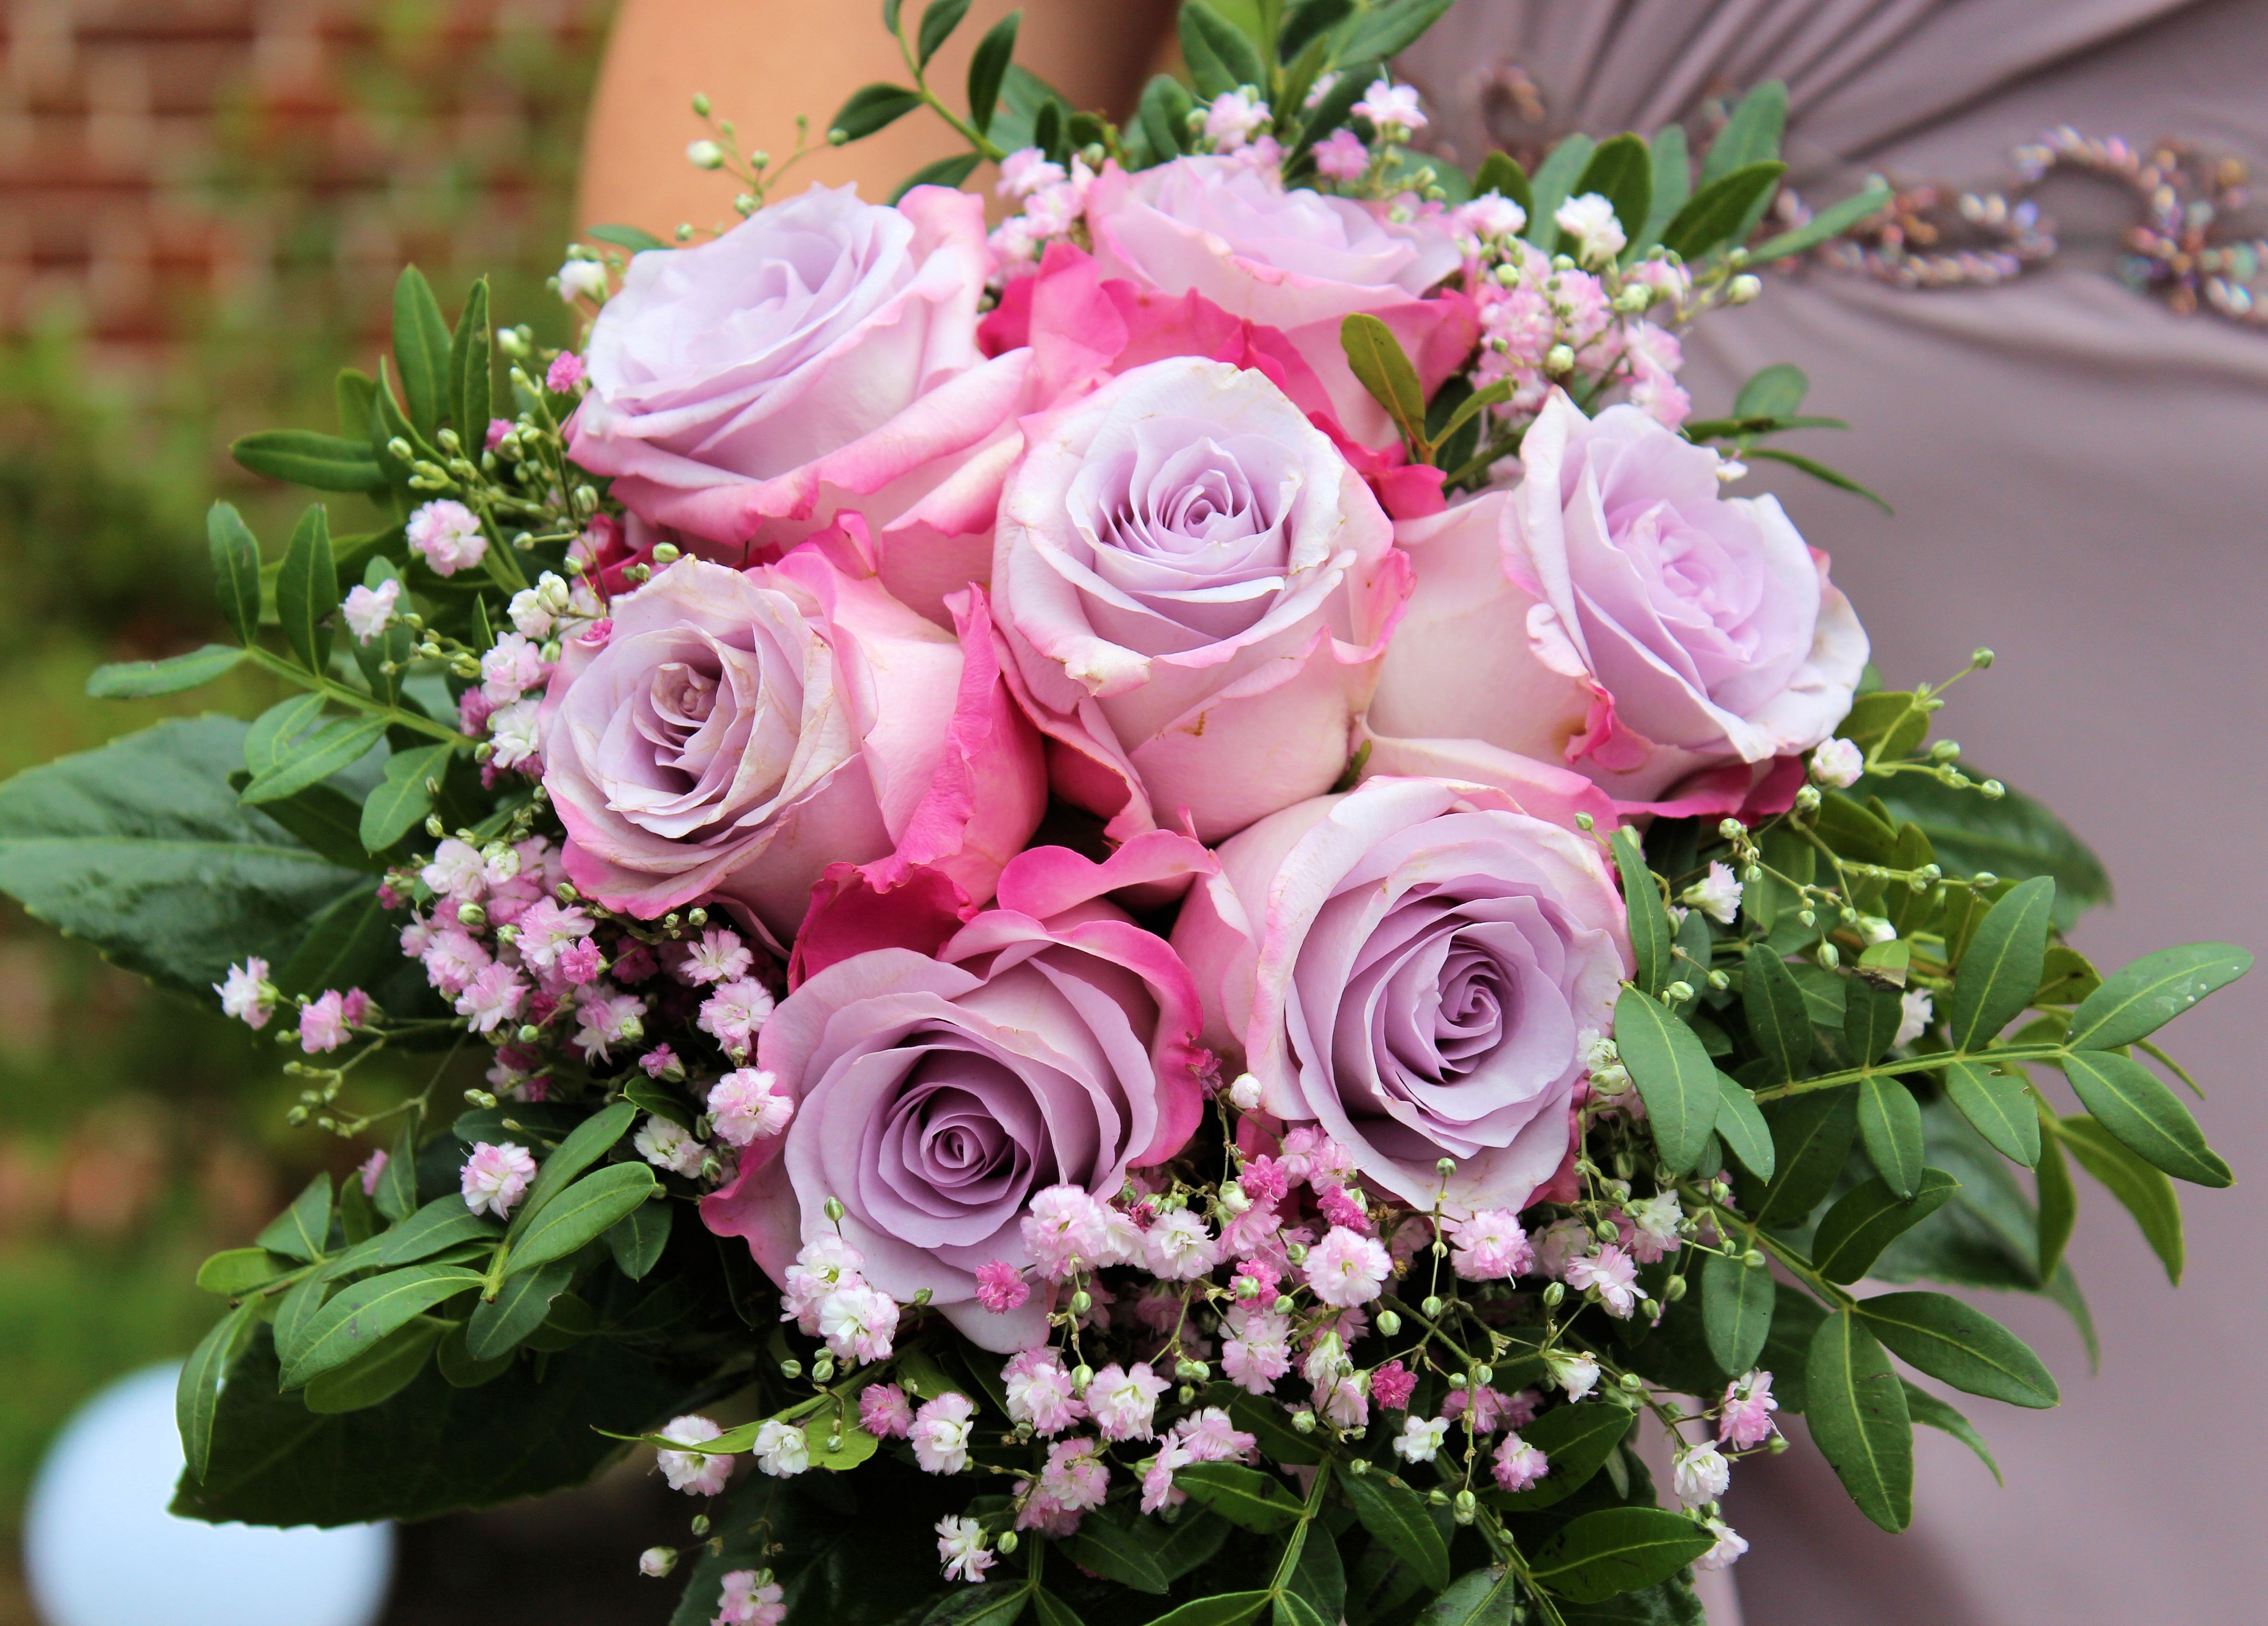
plant, flower, petal, bloom, bouquet, rose, pink, wedding, roses, strauss, floristry, congratulations, rose bloom, bridal bouquet, flowering plant, garden roses, rose family, flower bouquet, cut flowers, floral design, land plant, flower arranging